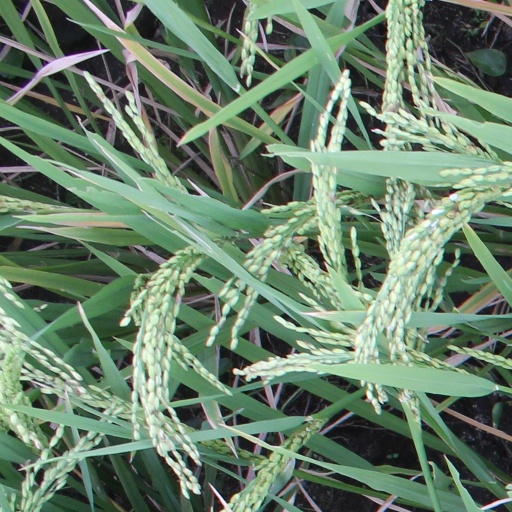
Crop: rice